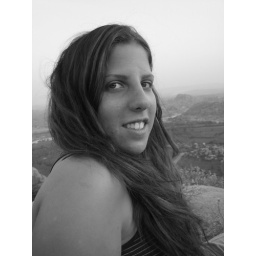
I took this picture on the top of the hill near the monkey temple.